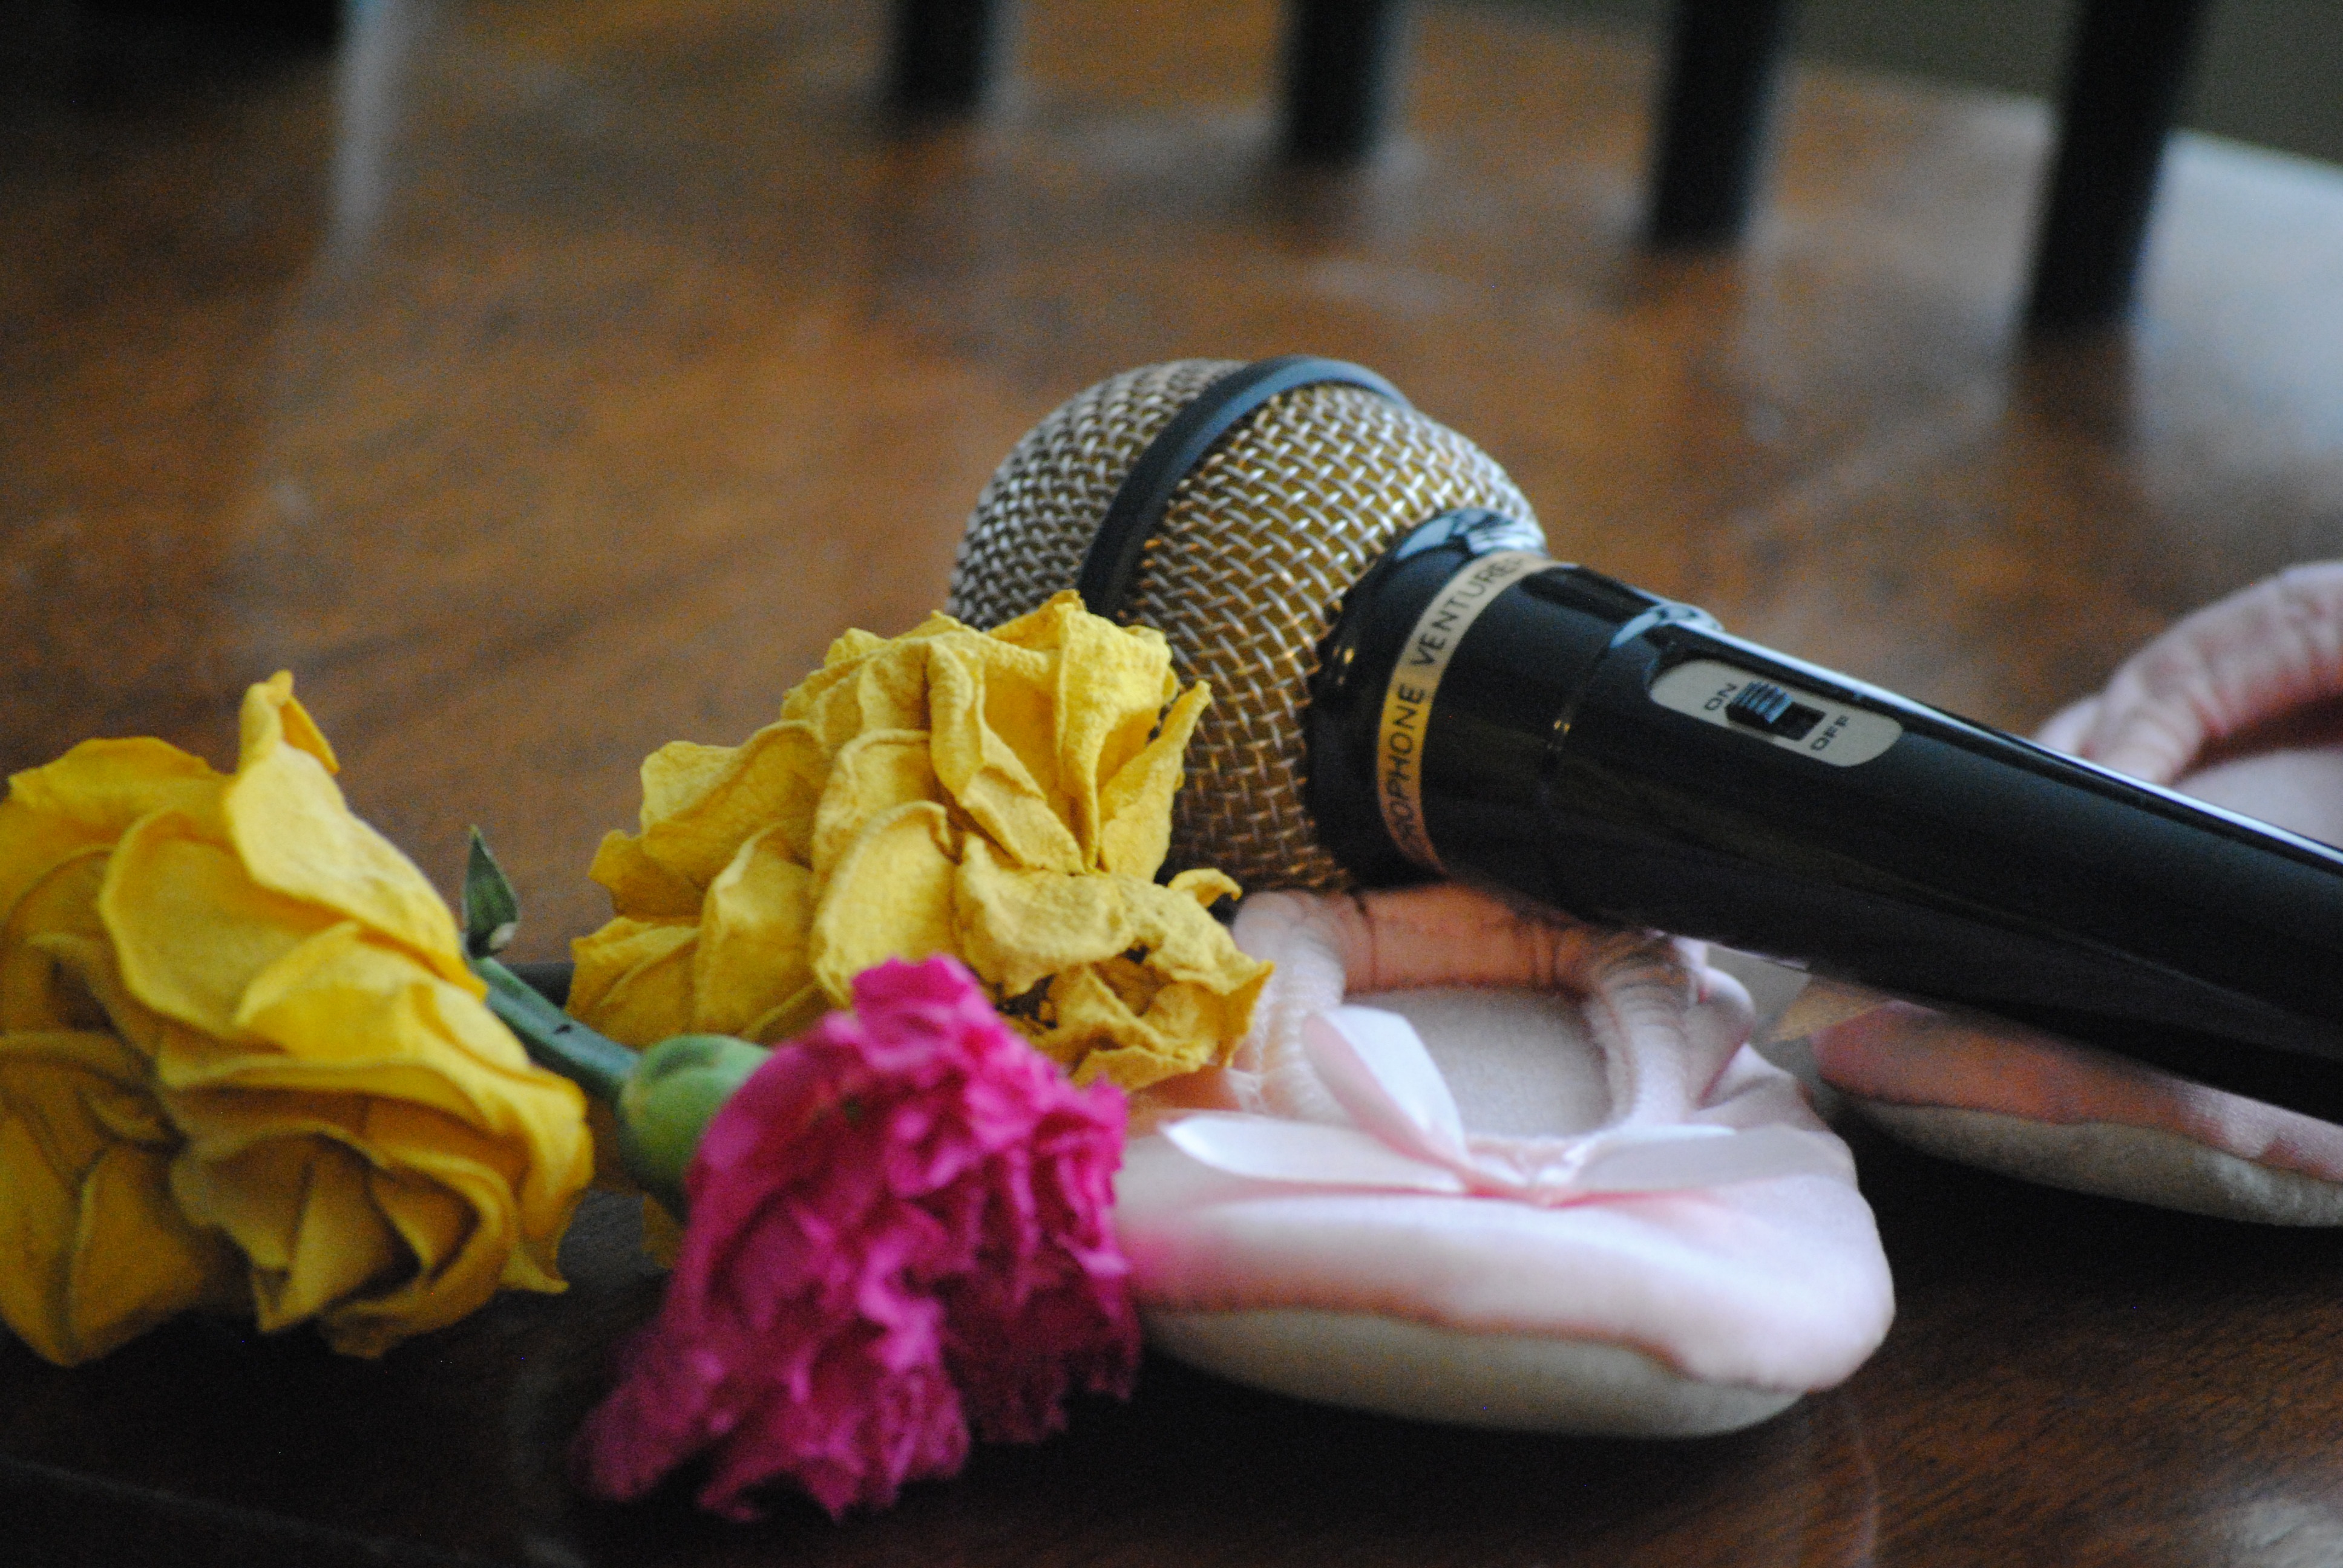
hand, music, white, flower, dance, symbol, color, microphone, yellow, modern, note, flowers, ballet, roses, shoes, classical, design, musical, sound, culture, elegance, entertainment, harmony, slippers, melody, pointe